Marius Croitoru

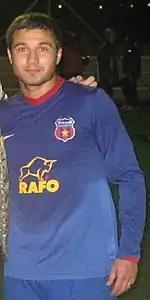
Croitoru after a game with Steaua București

Marius Marian Croitoru (born 2 October 1980) is a Romanian professional football manager and former player.